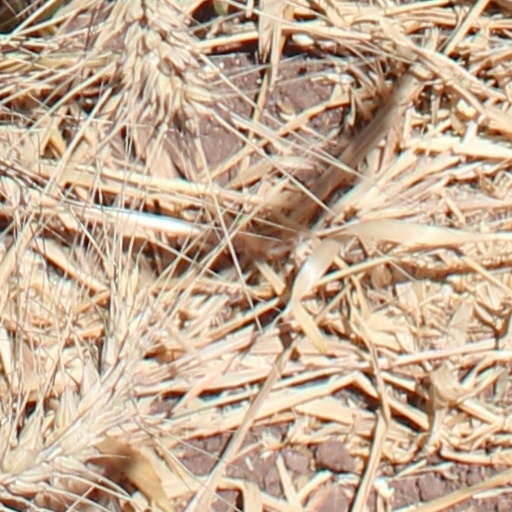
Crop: wheat